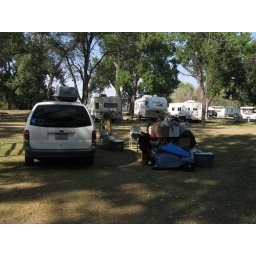
all the things on the table go in the van